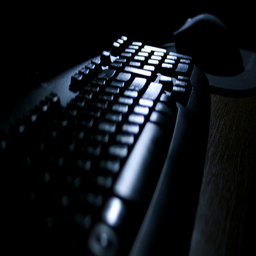
A desktop computer keyboard sitting next to a mouse.
a closeup of a black keyboard with some light reflecting on it
A black computer keyboard in a dim room
A shadow heavy shot of a black keyboard and mouse.
a black keyboard and mouse in a dark room